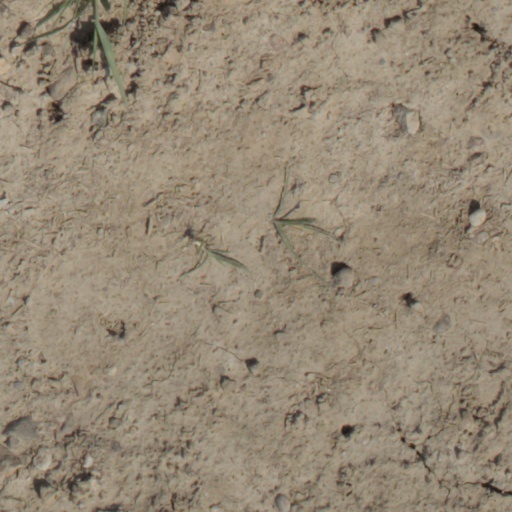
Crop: wheat